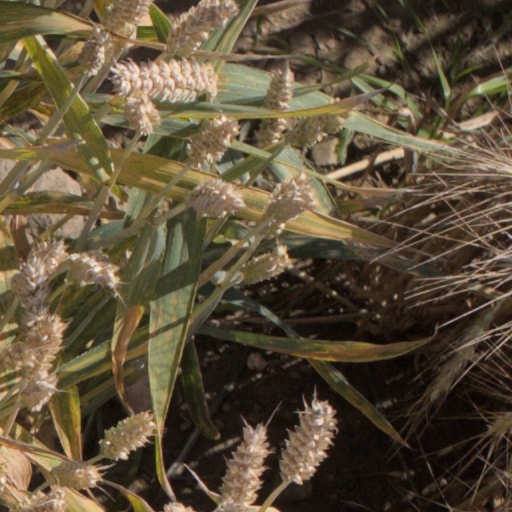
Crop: wheat